Expressionist architecture

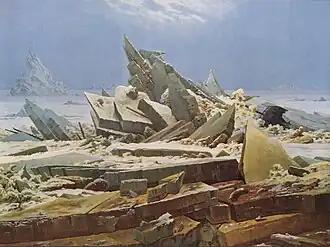
1824, Caspar David Friedrich's "Das Eismeer" (The Sea of Ice)

Throughout the 18th and 19th centuries philosophies of aesthetics had been developing, particularly through the work of Kant and Schopenhauer and notions of the sublime. The experience of the sublime was supposed to involve a self-forgetfulness where personal fear is replaced by a sense of well-being and security when confronted with an object exhibiting superior might. At the end of the nineteenth century the German Kunstwissenschaft, or the "science of art", arose, which was a movement to discern laws of aesthetic appreciation and arrive at a scientific approach to aesthetic experience. At the beginning of the twentieth century Neo-Kantian German philosopher and theorist of aesthetics Max Dessoir founded the "Zeitschift für Ästhetik und allgemeine Kunstwissenschaft", which he edited for many years, and published the work "Ästhetik und allgemeine Kunstwissenschaft" in which he formulated five primary aesthetic forms: the beautiful, the sublime, the tragic, the ugly, and the comic. Iain Boyd Whyte writes that whilst "the Expressionist visionaries did not keep copies of Kant under their drawing boards. There was, however, in the first decades of this century [20th] a climate of ideas that was sympathetic to the aesthetic concerns and artistic production of romanticism.